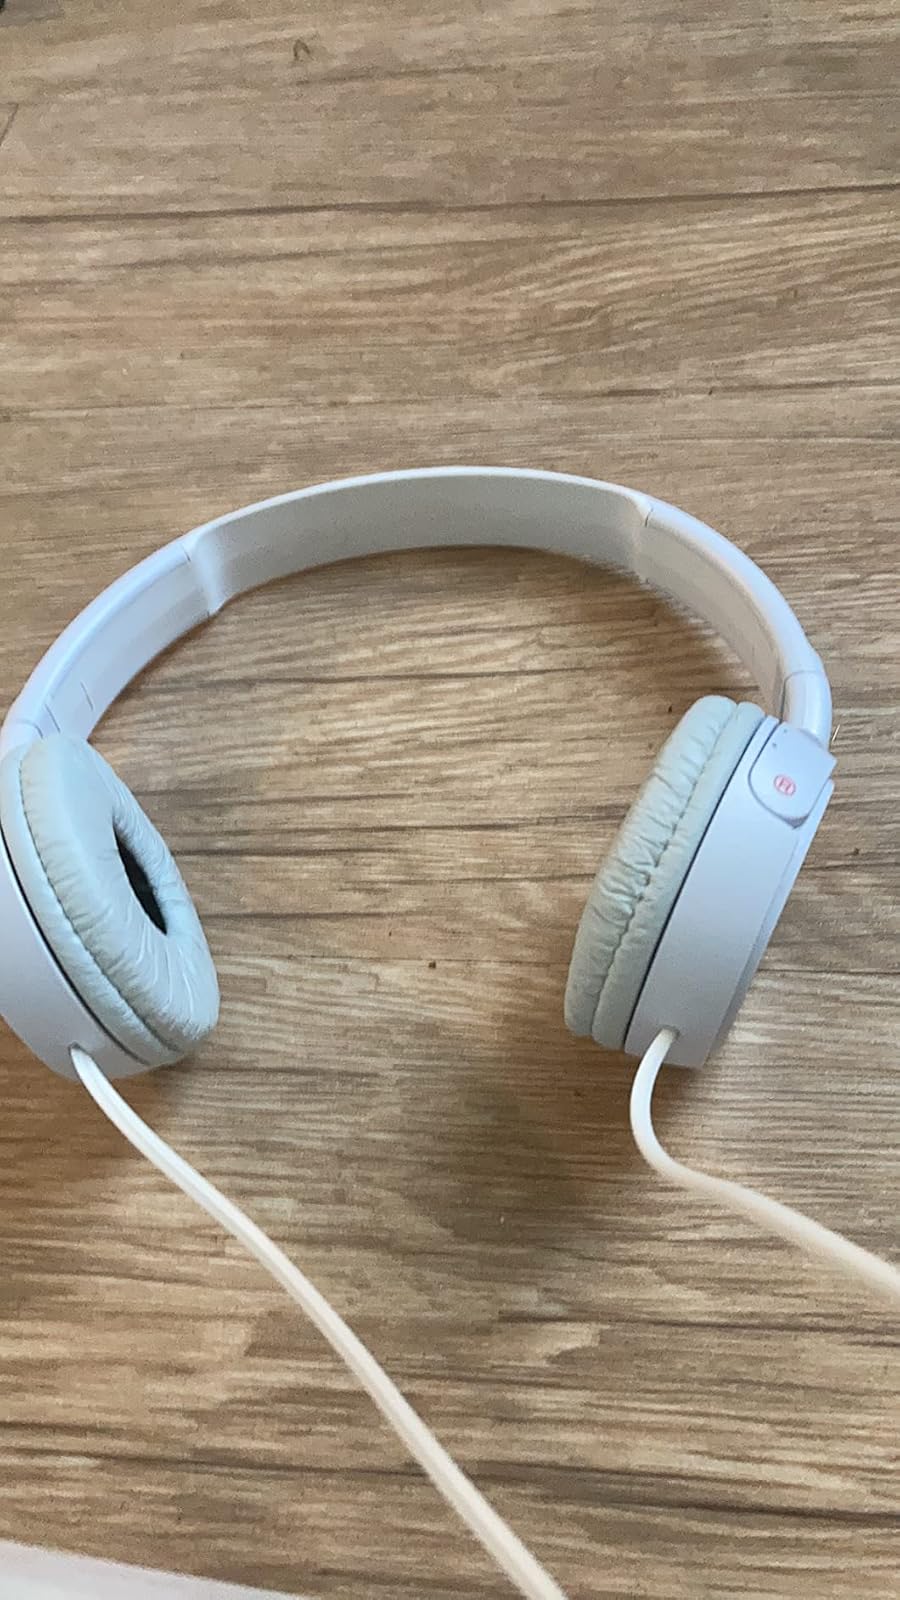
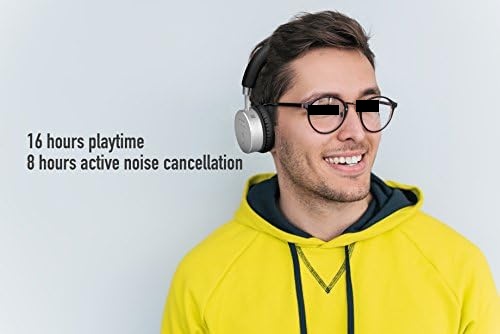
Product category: headphones
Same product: no